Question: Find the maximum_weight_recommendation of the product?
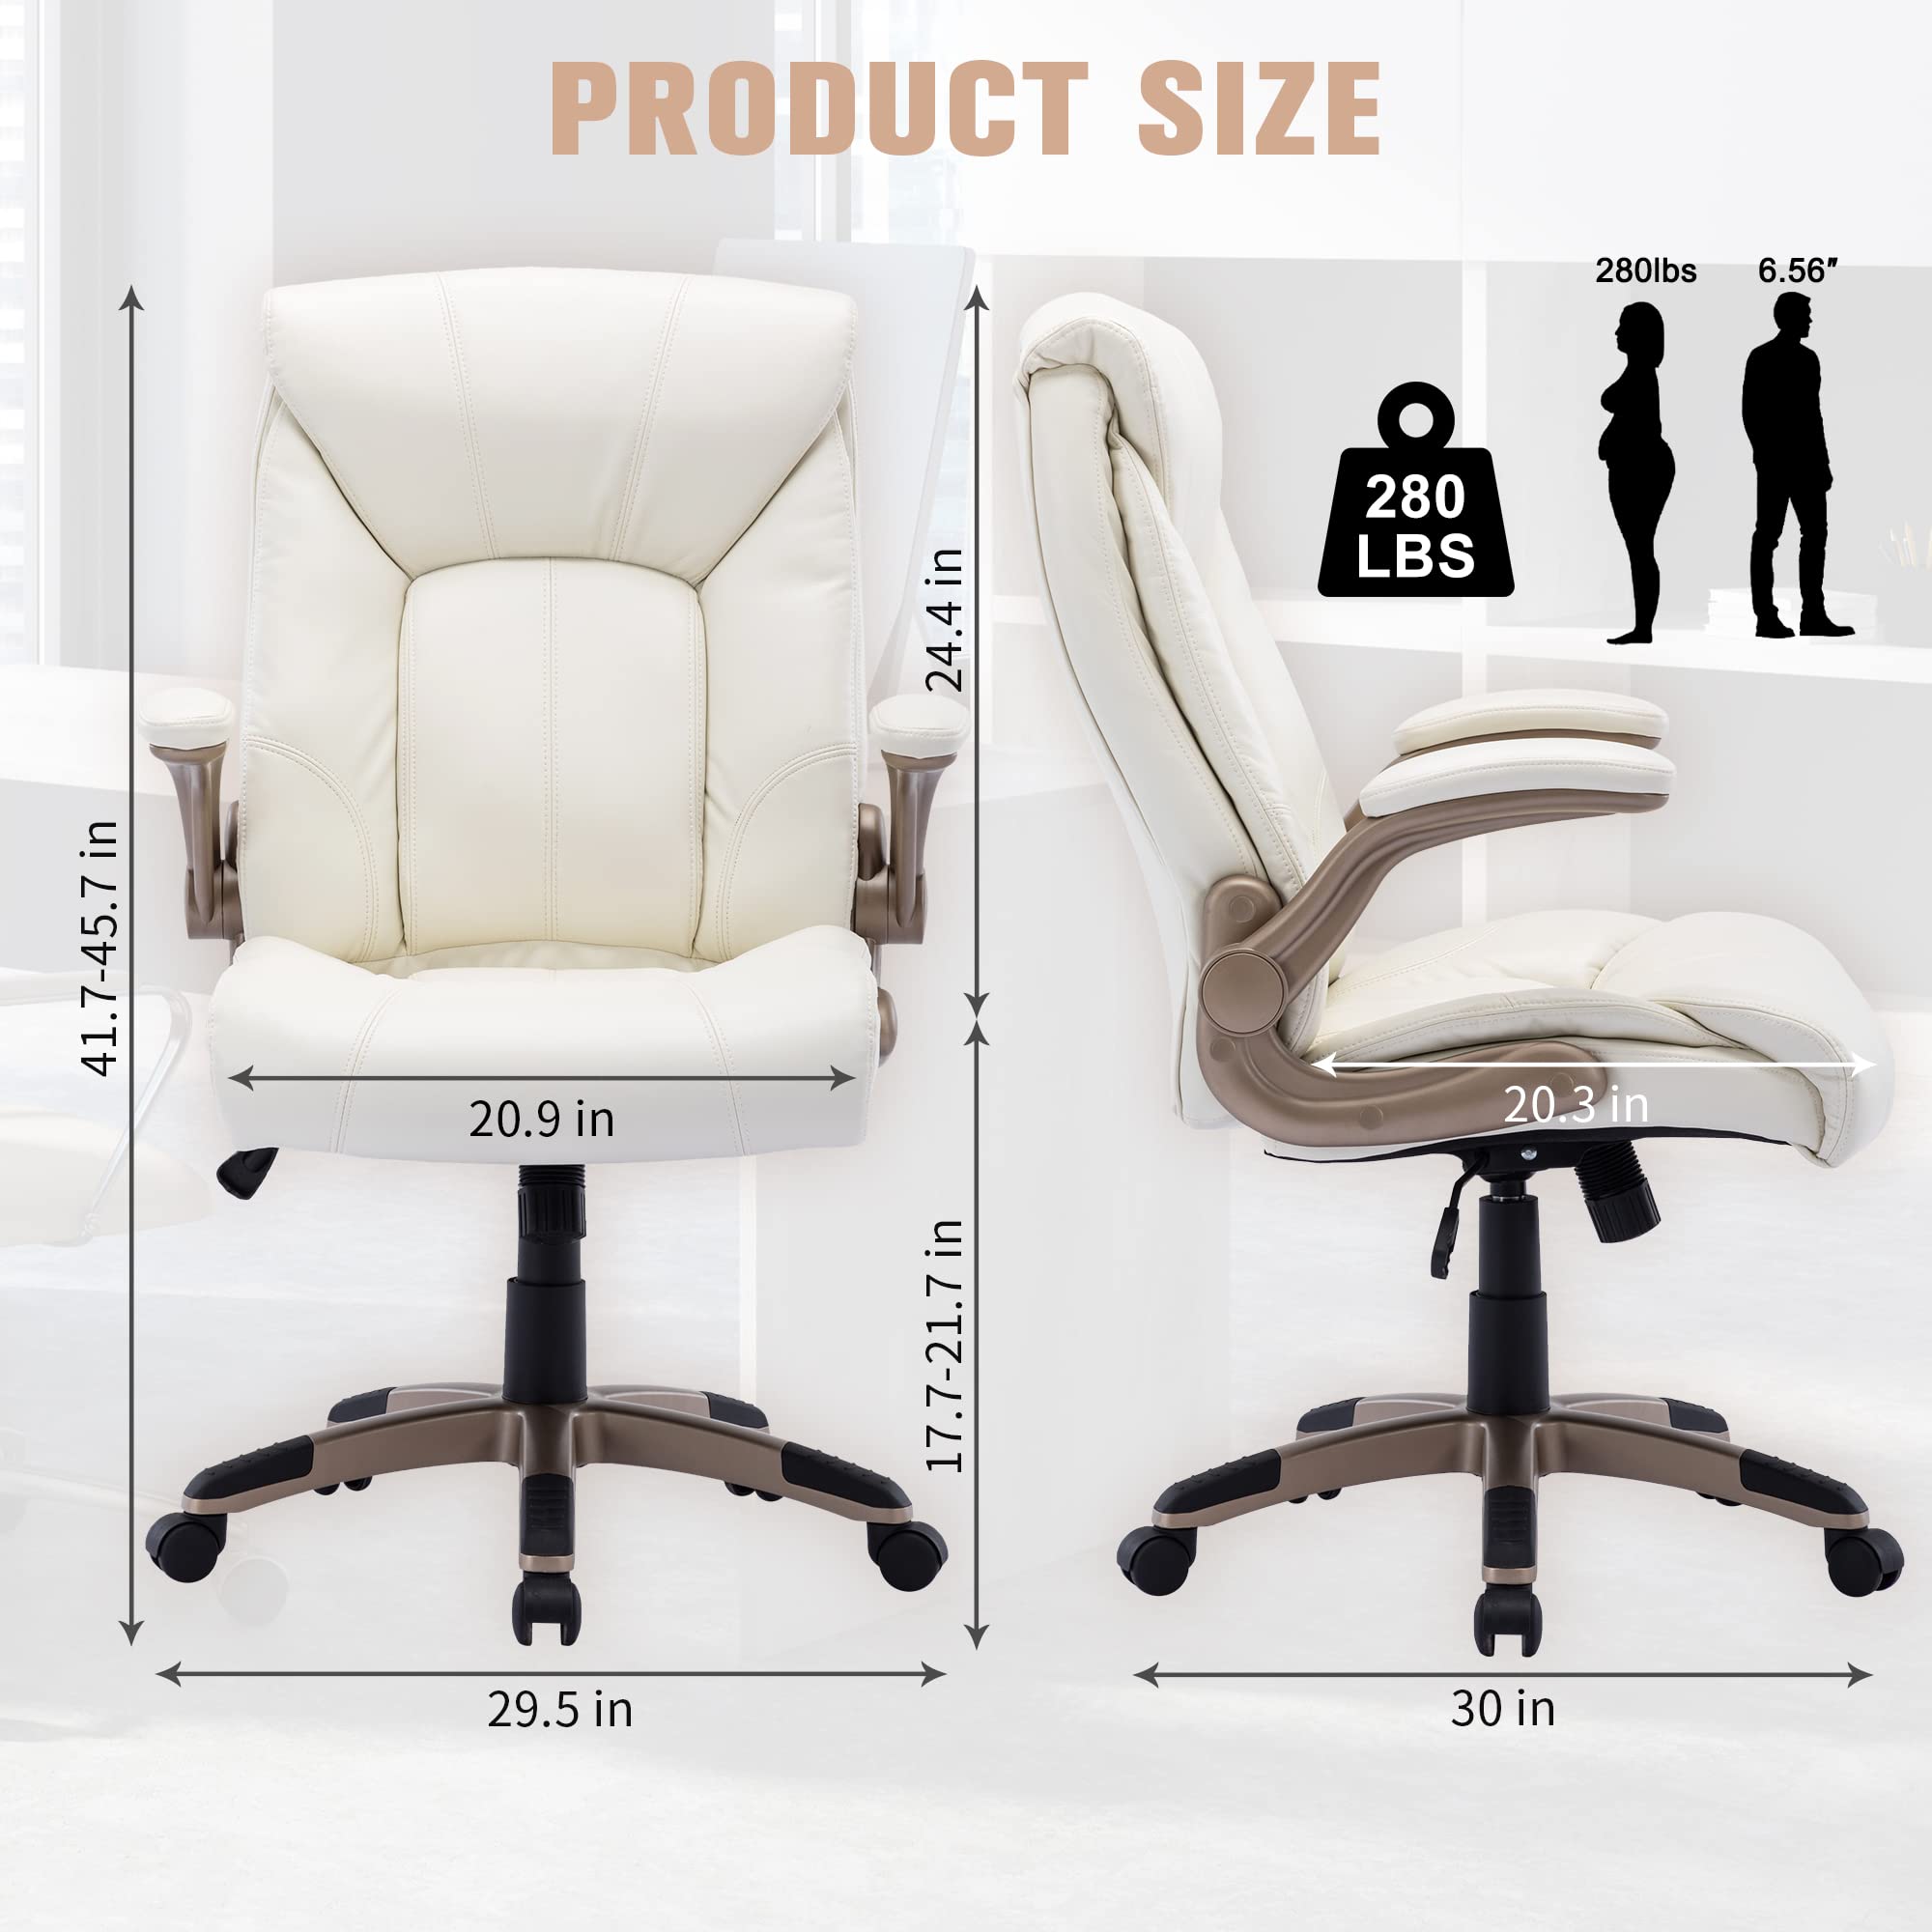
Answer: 280.0 pound